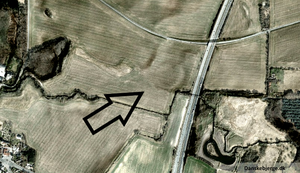
Borgring / Beskrivelse
Borrering set fra luften. Grafisk efterbearbejdet satellitfoto.
Billedet er en grafisk efterbearbejdning af et satellitfoto med hillshade. Pilen peger mod ringvolden, der fremstår som en tydelig cirkel i landskabet.
Borgring - er en sjællandsk vikingeborg i Køge Kommune.